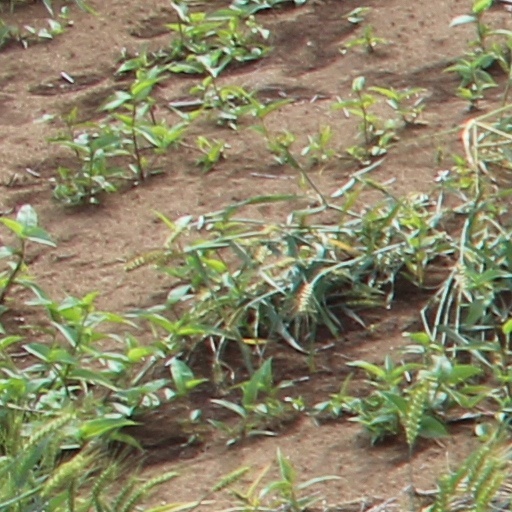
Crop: wheat